San Ysidro, San Diego

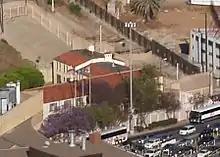
Old Customs House at the international border

On July 18, 1984, James Oliver Huberty, a 41-year-old former welder from Canton, Ohio, opened fire inside a McDonald's restaurant with multiple firearms (including an Uzi), killing 21 people and injuring an additional 19 people, before he was fatally shot by a sniper from a SWAT team. The McDonald's site was razed in 1985. The site is now home to a Southwestern College satellite campus. It was the deadliest mass shooting in U.S. history until the 1991 Luby's massacre in Texas, and remains the deadliest in California history.